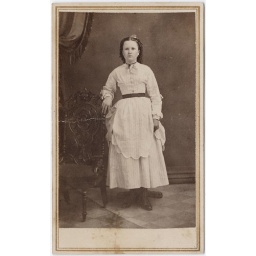
[Photograph of a young girl standing beside a chair]